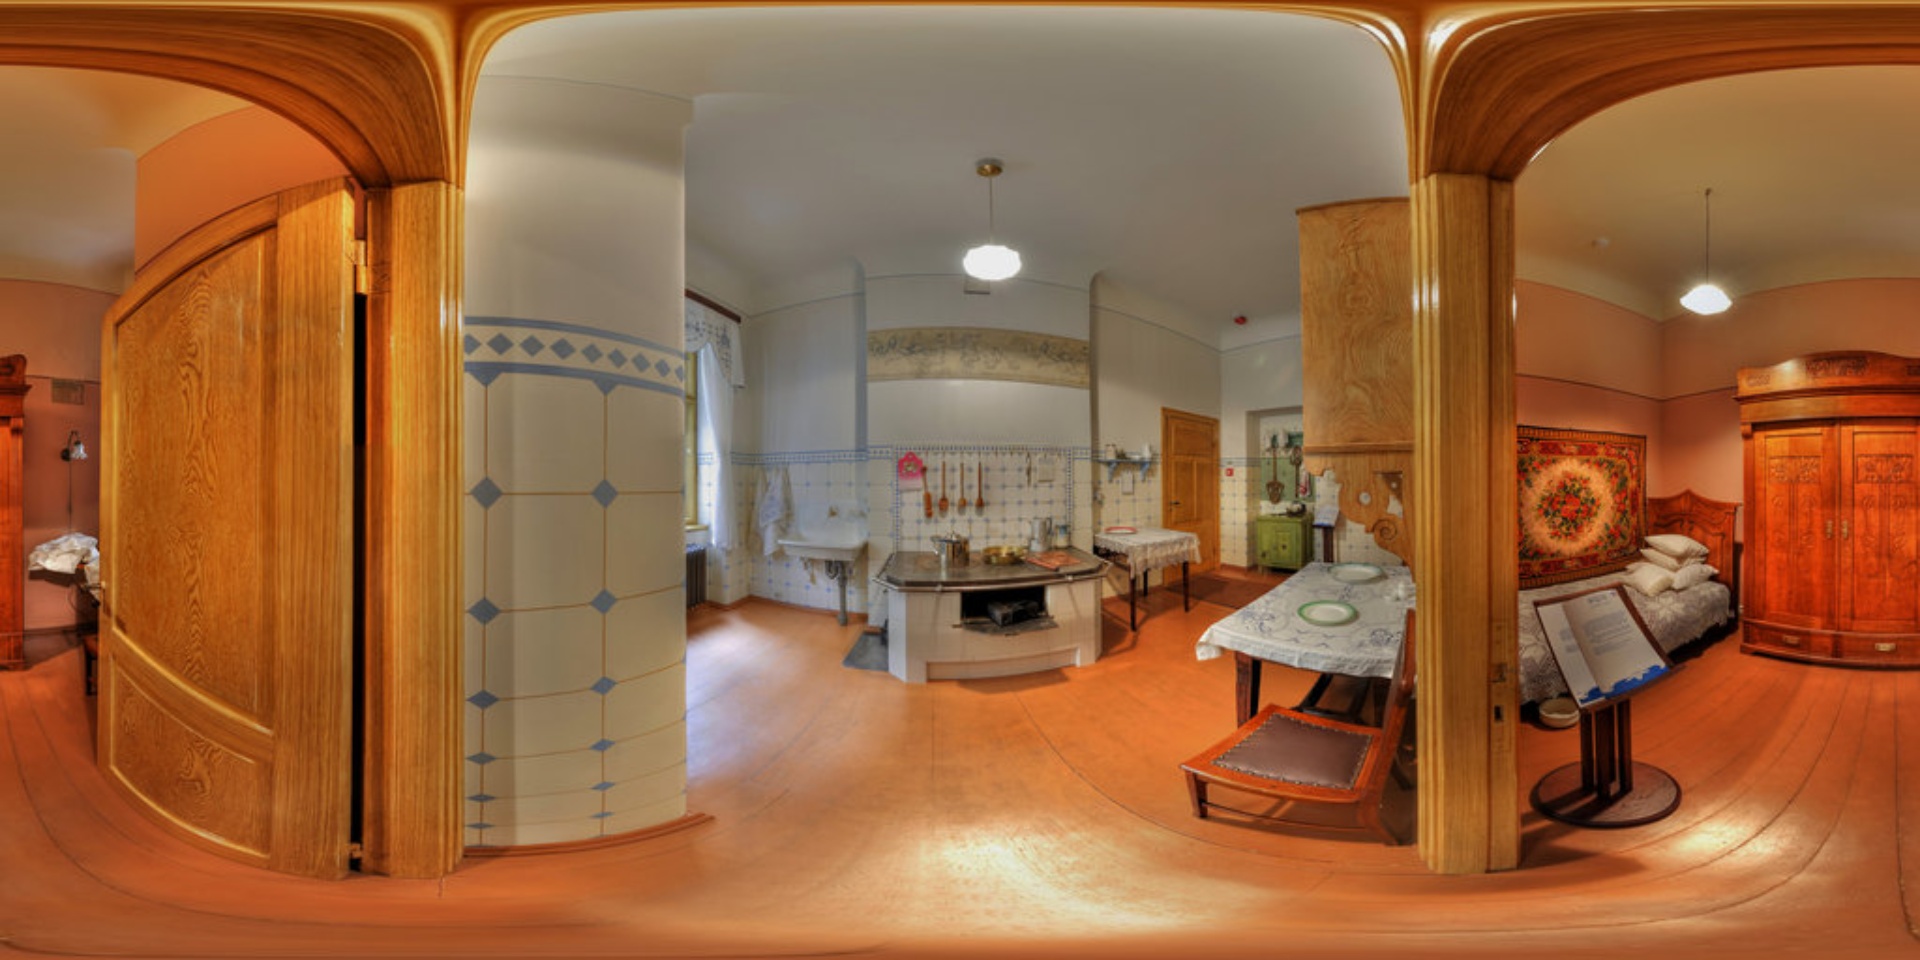
Referred object: the small wooden chair by the table

Referred object: the green cabinet